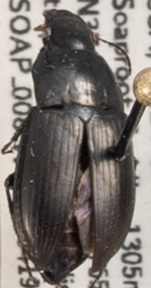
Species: Amara conflata
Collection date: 2022-04-19
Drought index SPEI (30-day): -0.592
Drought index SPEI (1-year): -1.69
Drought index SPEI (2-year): -2.09